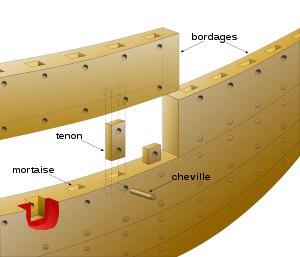
L’Économique est une œuvre de Xénophon dans la forme des dialogues socratiques, qui traite de la gestion d'un grand domaine foncier, sur le plan humain et technique.
Le tenon est la partie mâle d'une pièce de construction destinée à être enfoncée dans la partie femelle d'une autre pièce et qui tient les deux par emboîtement. La partie femelle est appelée la mortaise.
Une trière, ou trirème, ce dernier terme étant l'appellation latine, est une galère de combat antique, développée à partir du pentécontère. Navire plus court que son prédécesseur, il reçoit 170 rameurs étagés sur trois rangs, d'où son nom. Léger et agile, il permet le développement de la manœuvre d'éperonnage grâce au rostre de bronze monté sur sa proue, technique qui donne lieu aux premières batailles à caractère réellement naval.